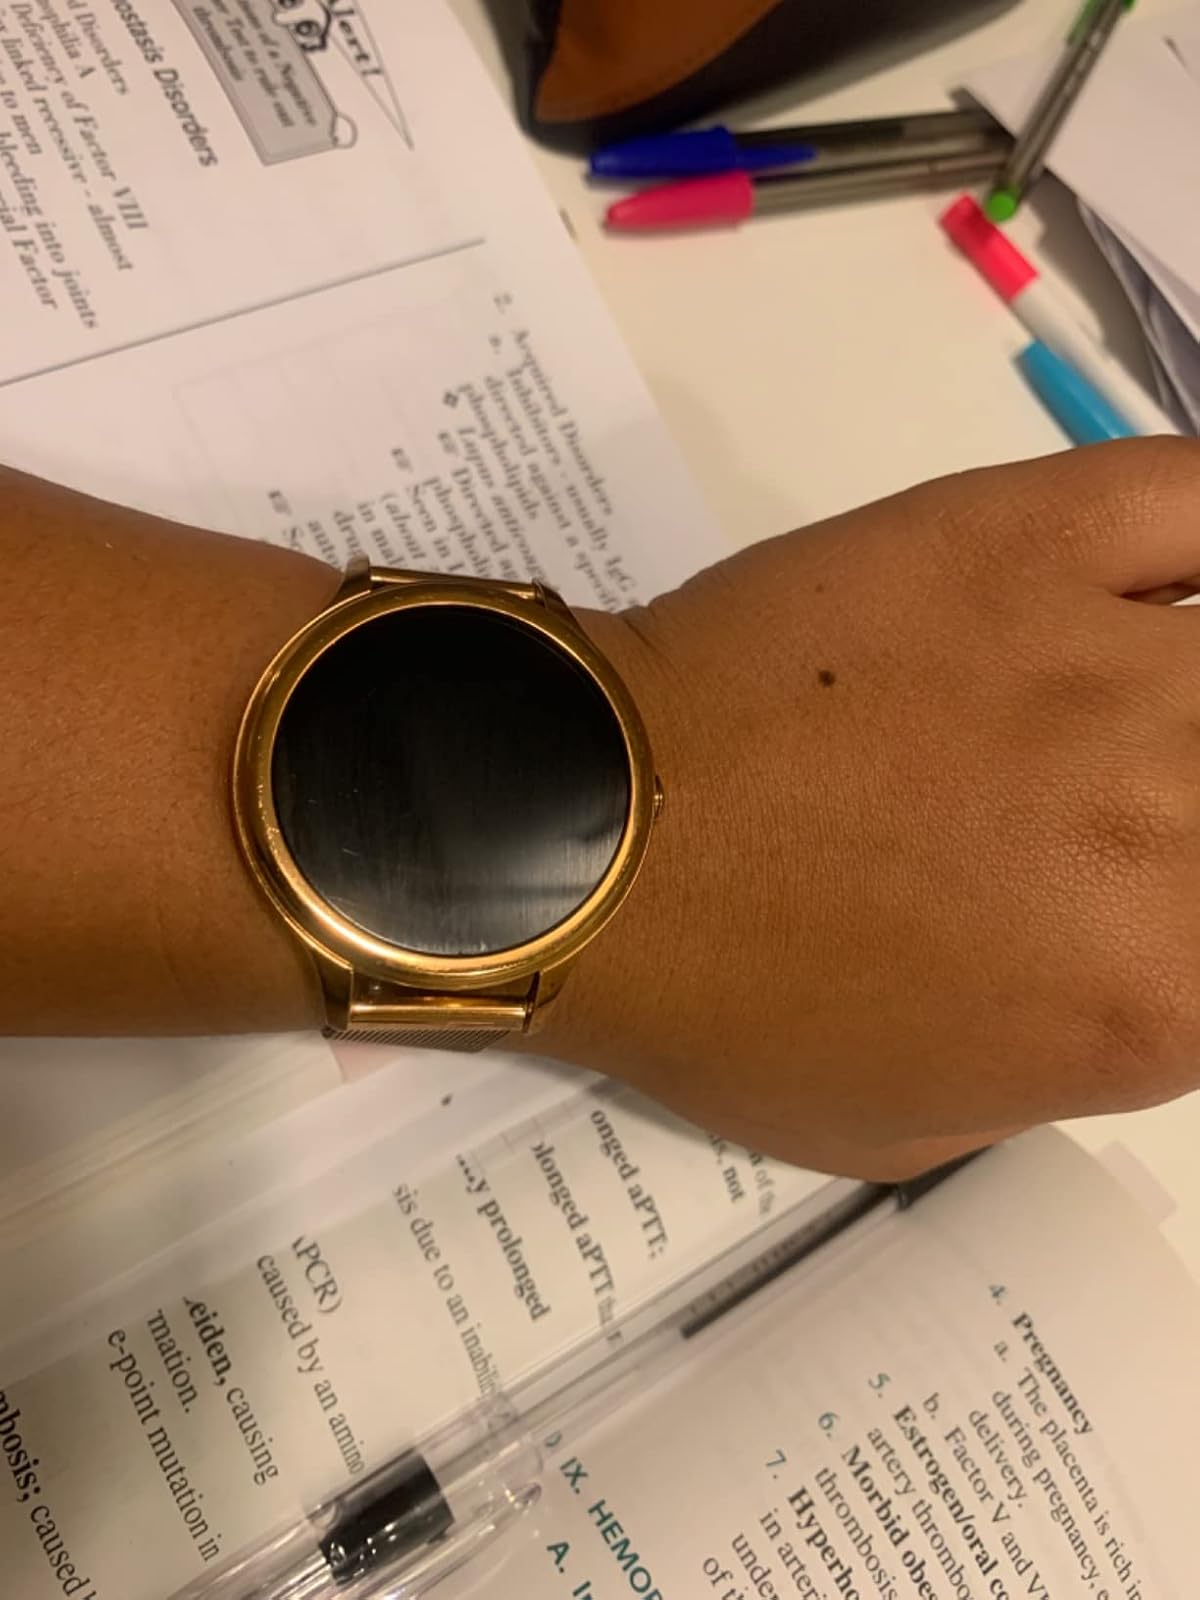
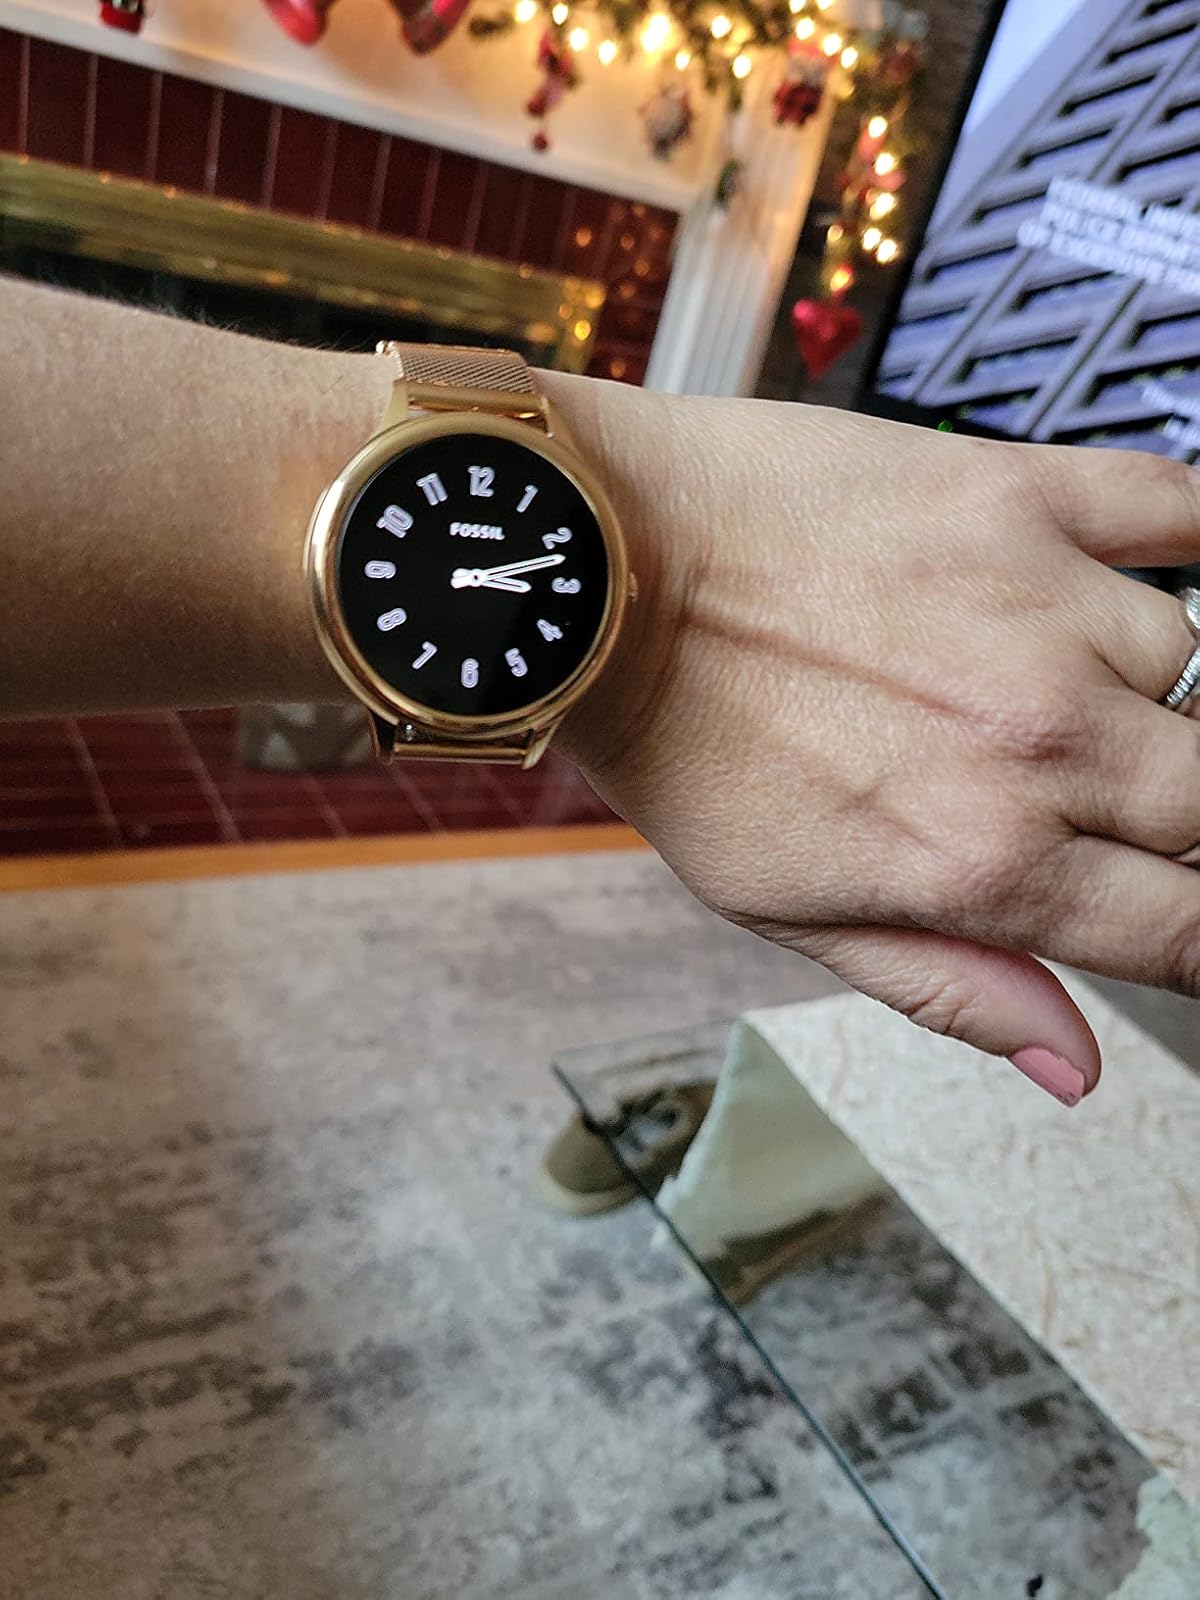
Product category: smartwatch
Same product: yes